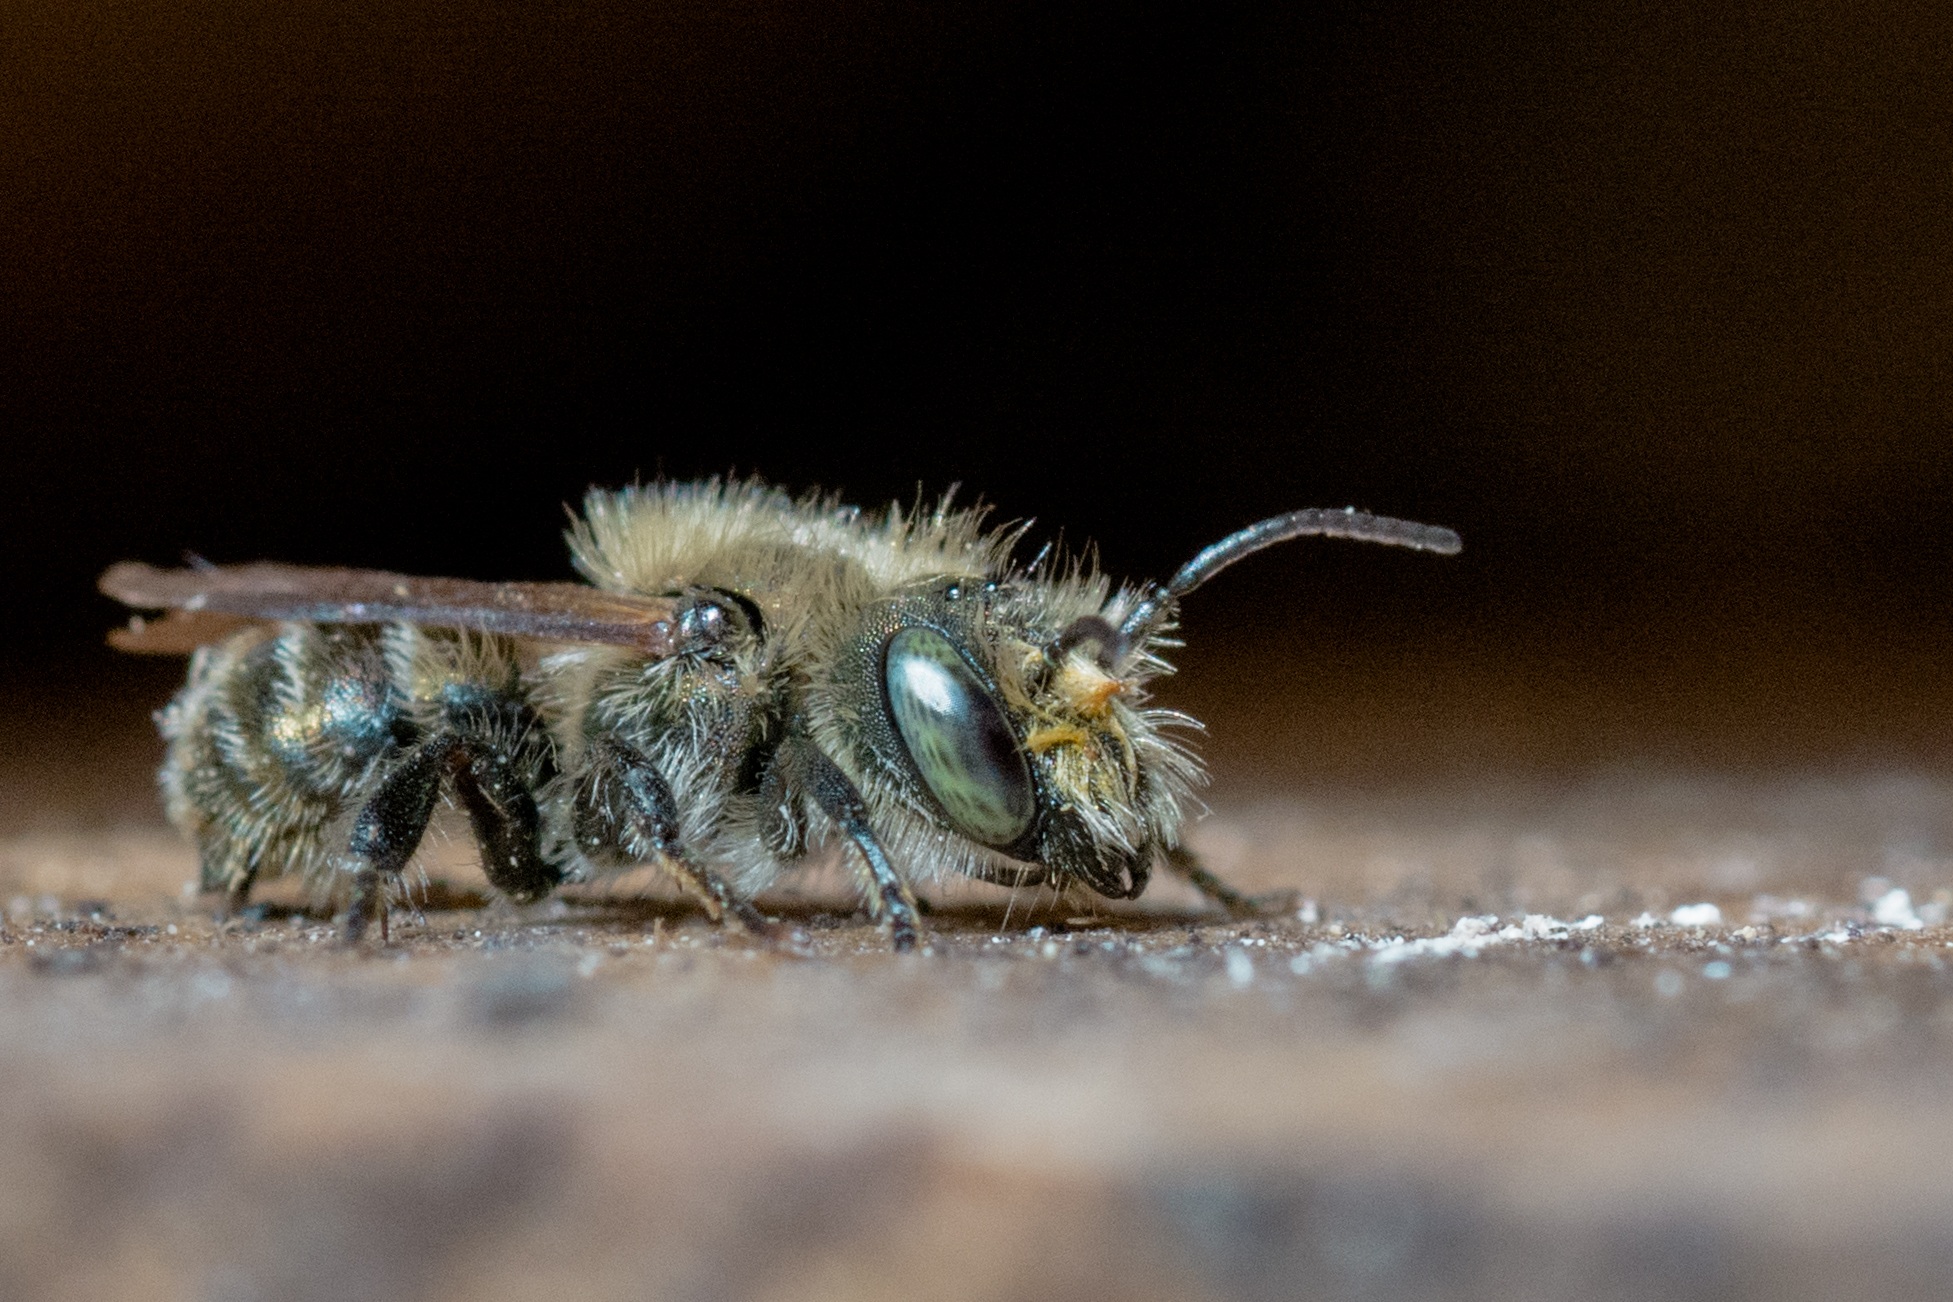
nature, photography, animal, fly, wildlife, insect, macro, close, fauna, invertebrate, close up, eye, bee, animal world, hymenoptera, macro photography, arthropod, probe, honey bee, pollinator, wild bee, solitary bee, mason bee, membrane winged insect, osmia